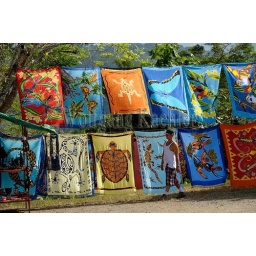
Costa rica, near puntarenas, colorful beach towels for sale